Gunfight at Blazer's Mill

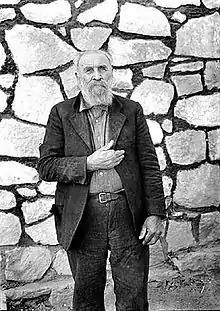
George W. Coe, survivor of the Blazer's Mill fight, in 1934

Buckshot Roberts wanted no part in the Lincoln County War and had made plans to leave the area, selling his ranch and waiting for the check from his buyer. On the day in question, Roberts rode his mule into Blazer’s Mills, a sawmill and trading post located on the Rio Tularosa. Looking to collect his check, he was shocked to discover that the entire upper echelon of the Regulators were eating lunch in a nearby building. They had left the area around Lincoln, New Mexico after killing Sheriff Brady just three days earlier. One of them, Frank Coe, sat with Roberts on the steps of the main house and tried to talk him into surrendering. The old gunman refused, believing he would be killed by the vengeful cowboys.